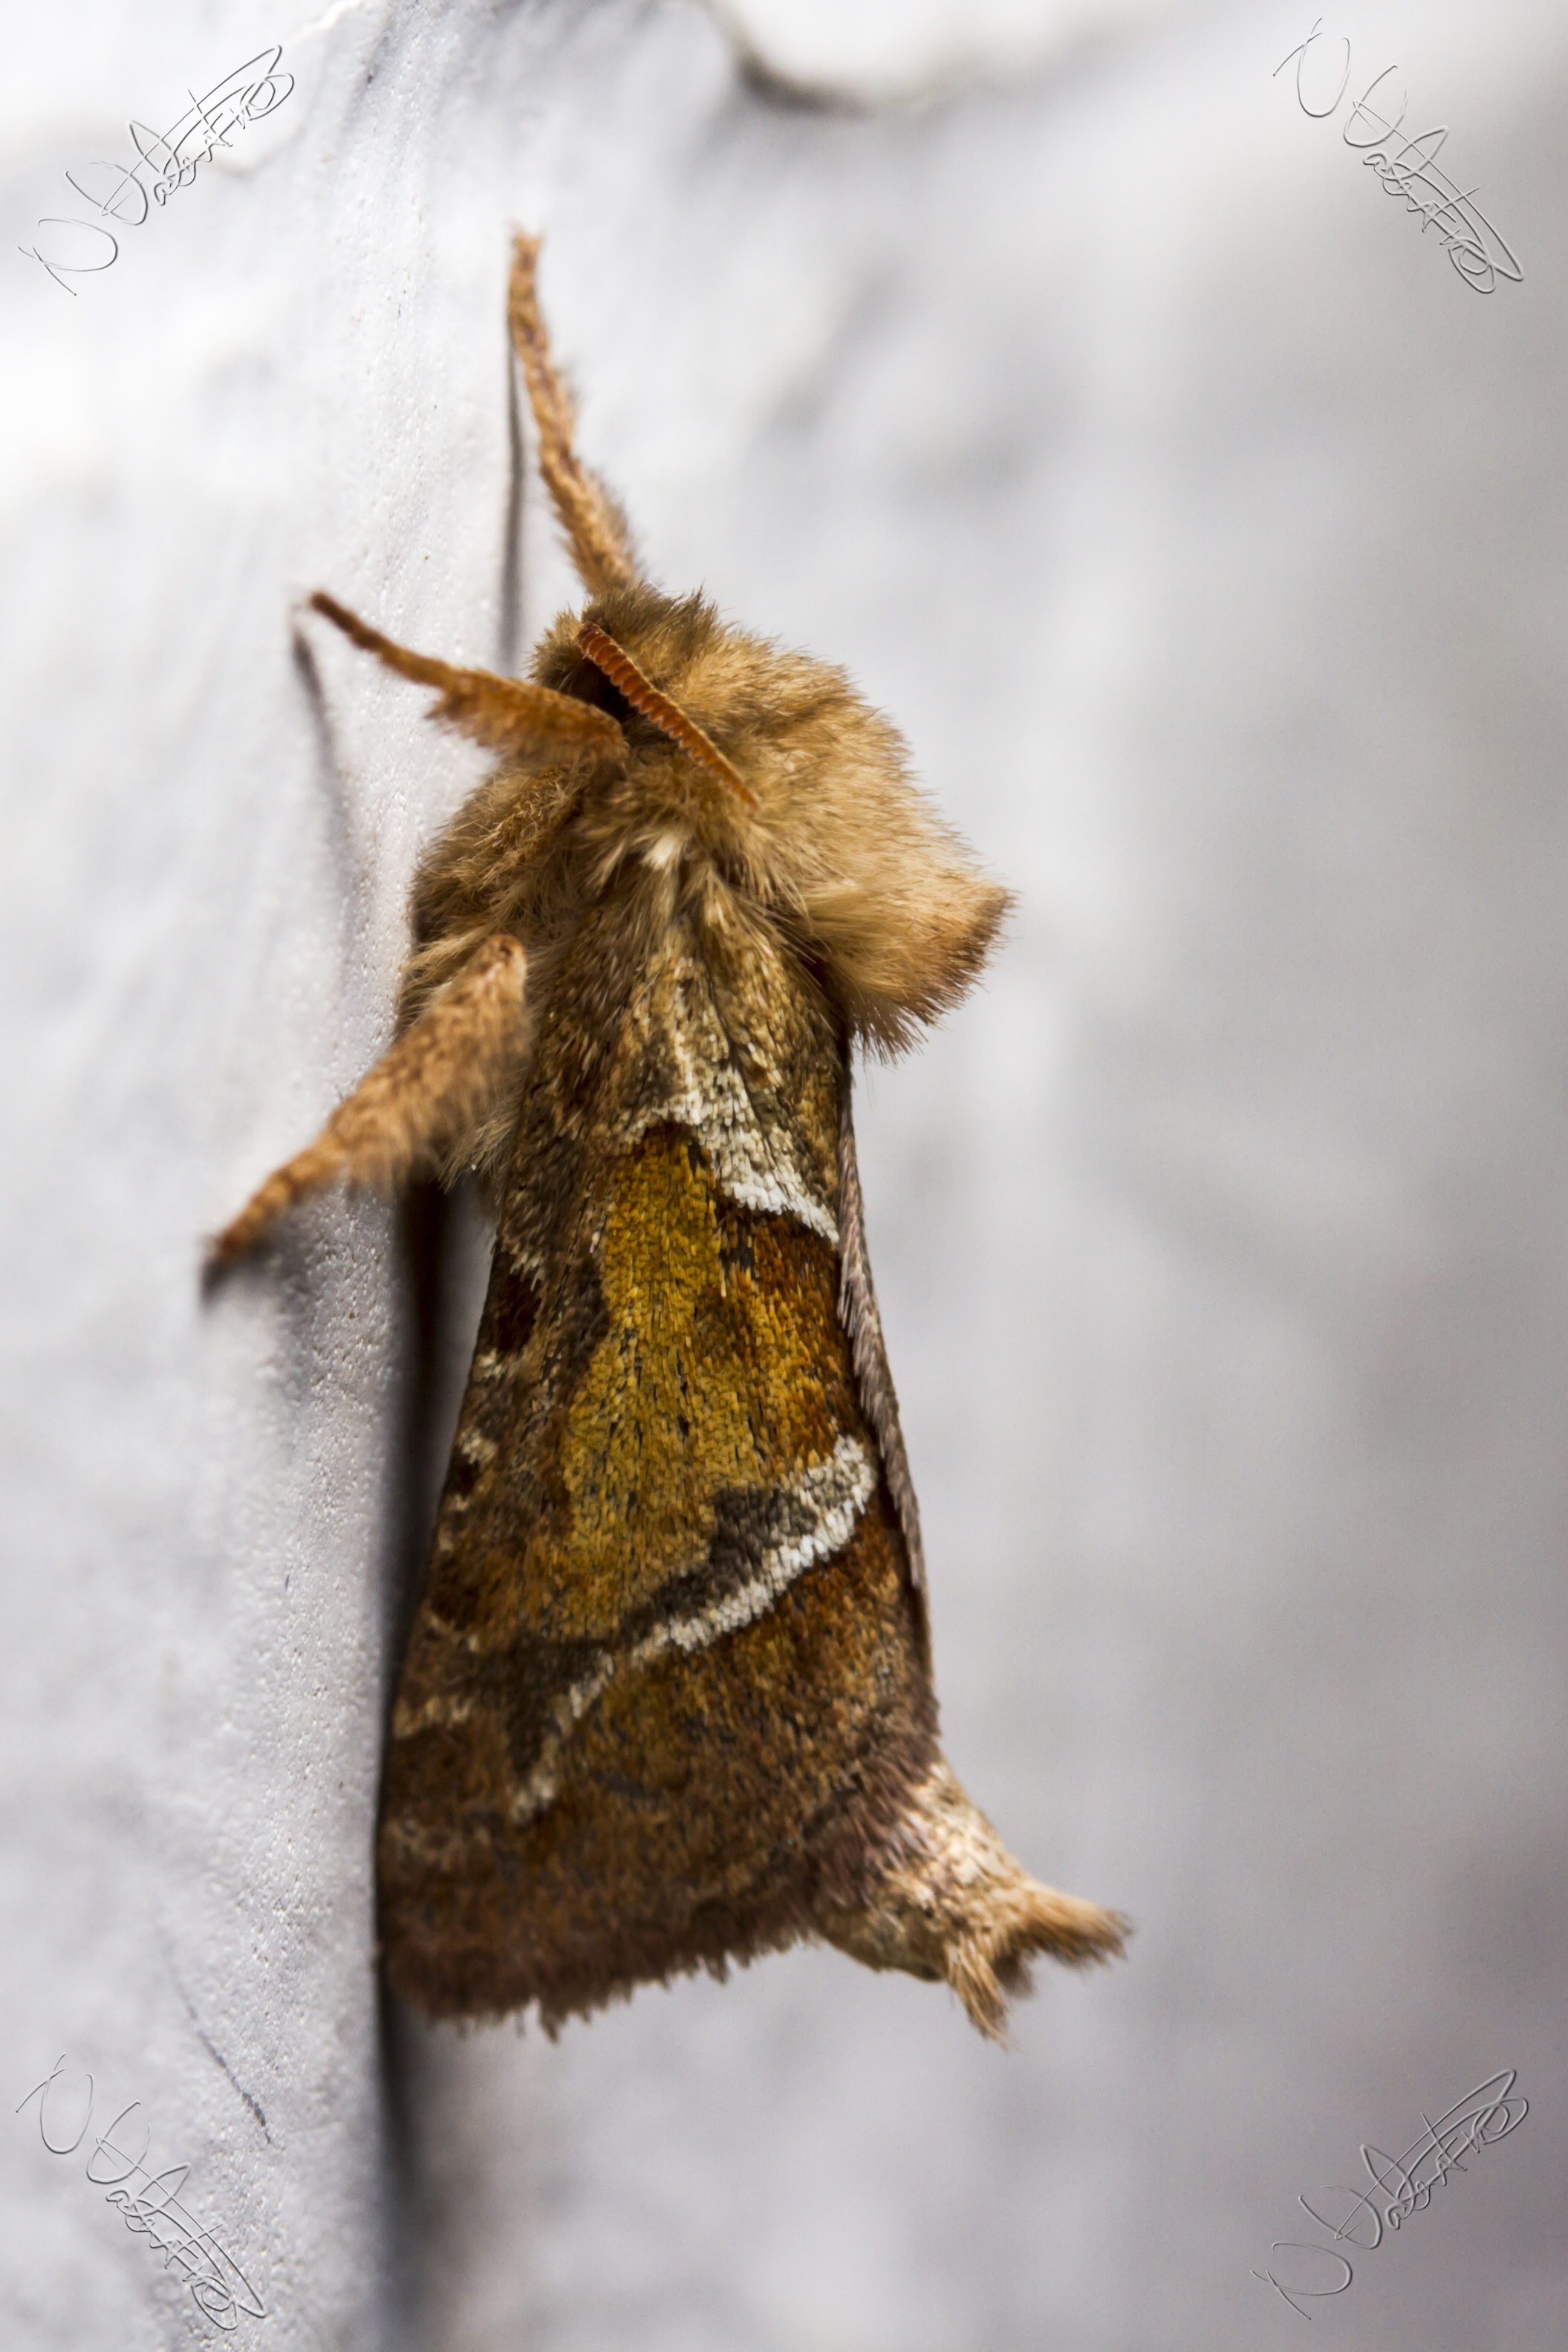
branch, photography, leaf, insect, macro, canon, moth, fauna, invertebrate, close up, uk, hairy, 7d, peterborough, macro photography, commonswiftmoth, korscheltelluslupulina, pollinator, moths and butterflies, bombycidae